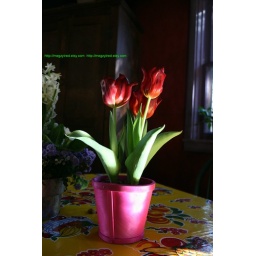
Blooming in the little pink pot in Tucson Arizona